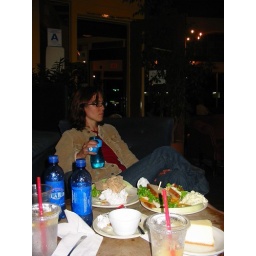
Angie saved us seats by her at a sweet table in the corner.